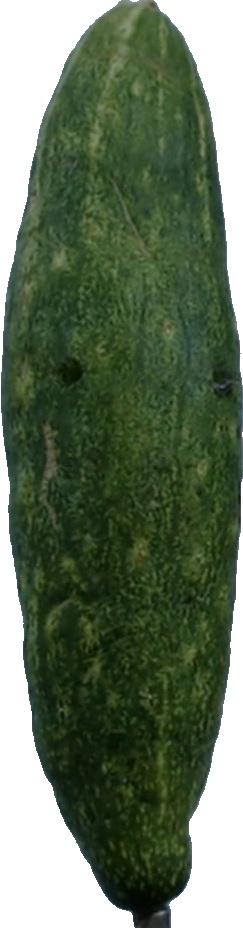
Label: cucumber_3